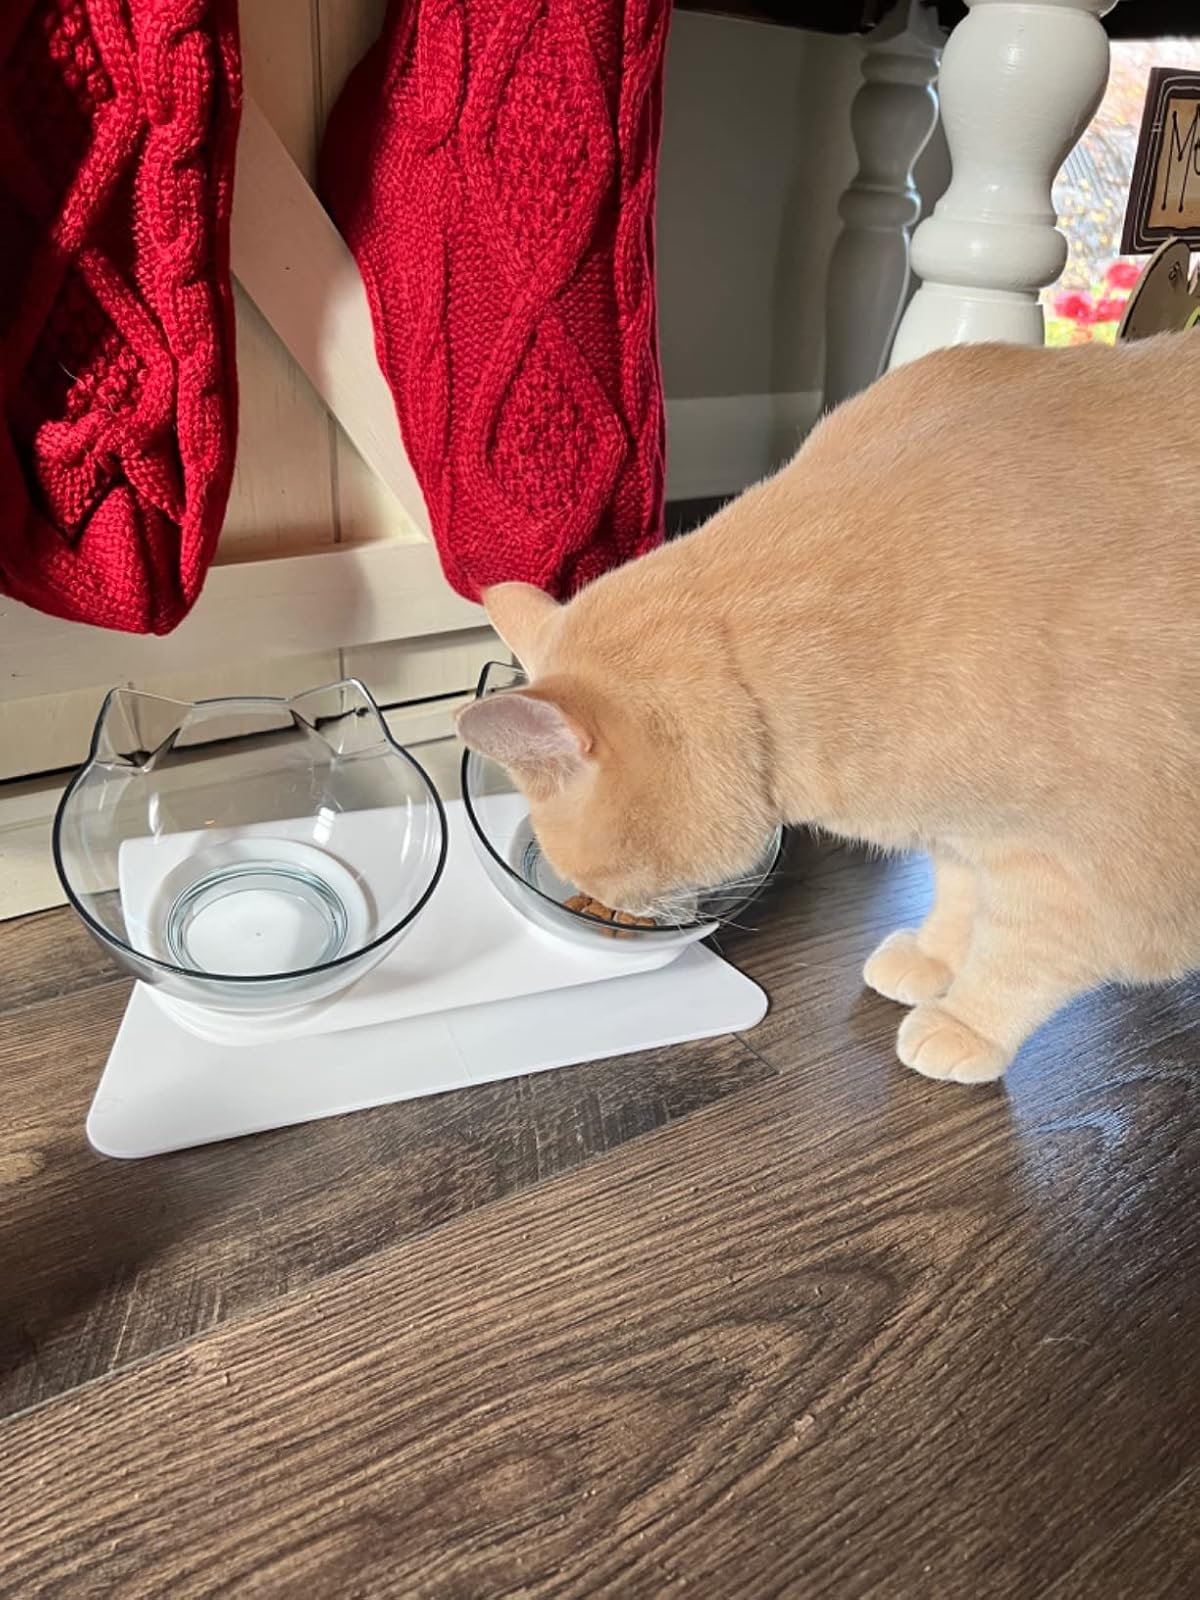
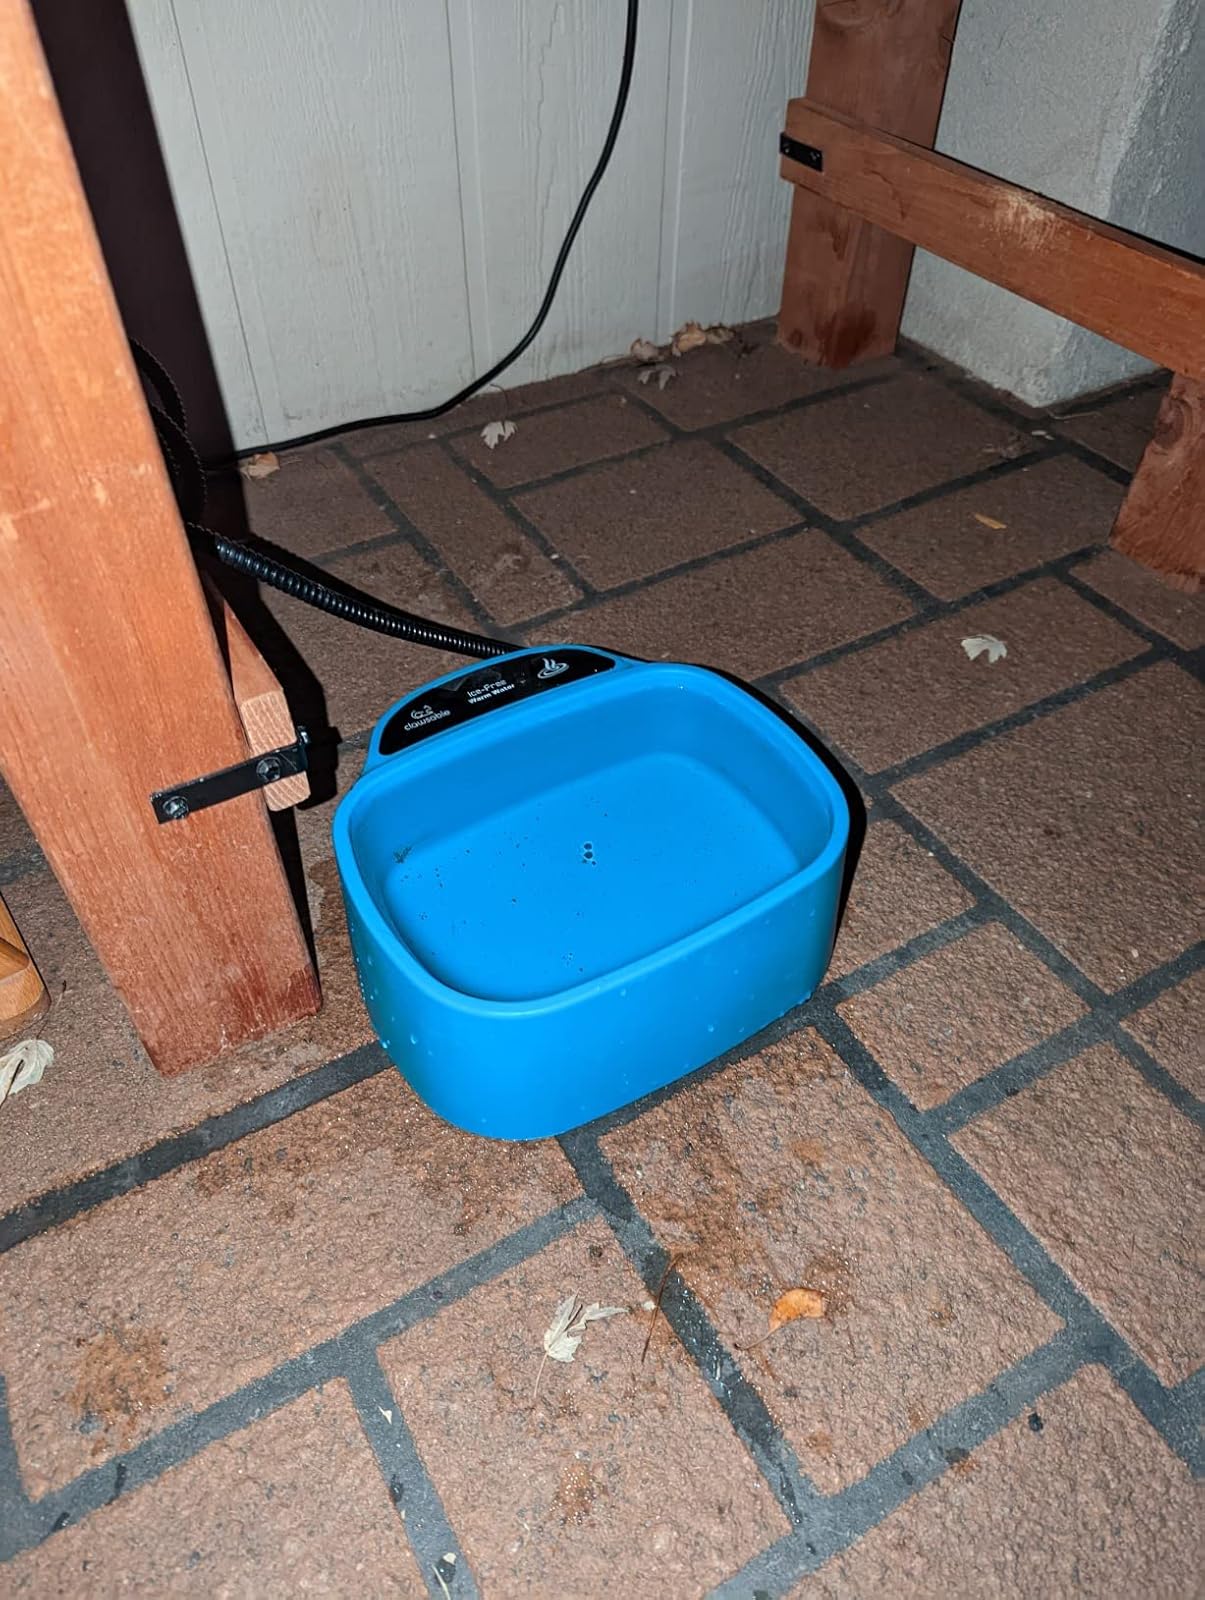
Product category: items_bowl
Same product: no